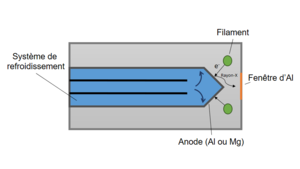
Source conventionnelle de rayon X en XPS
La spectrométrie photoélectronique X, ou spectrométrie de photoélectrons induits par rayons X est une méthode de spectrométrie photoélectronique qui implique la mesure des spectres de photoélectrons induits par des photons de rayon X. Dans une expérience XPS, l'échantillon est bombardé par des rayons X d'une certaine longueur d'onde, ce qui émet un photoélectron qui est par la suite détecté. Les photoélectrons ont des énergies propres à chaque élément, ce qui permet de déterminer la composition de l'échantillon. Pour une analyse qualitative, l'élément doit avoir une concentration plus élevée que 0,1 %, tandis qu'une analyse quantitative peut être effectuée si 5 % de l'élément est présent.